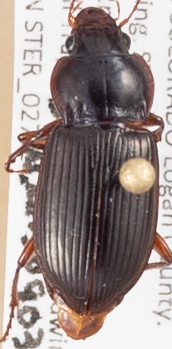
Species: Amara carinata
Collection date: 2015-09-03
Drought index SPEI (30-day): -0.722
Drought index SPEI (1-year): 0.782
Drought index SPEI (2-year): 1.69